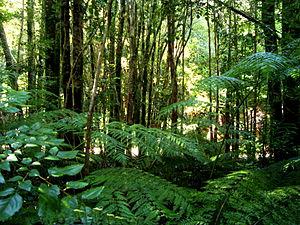
Le parc national Nahuel Huapi est un parc national situé en Patagonie en Argentine. Il s'étend sur 717 261 hectares répartis entre les provinces de Neuquén et de Río Negro.